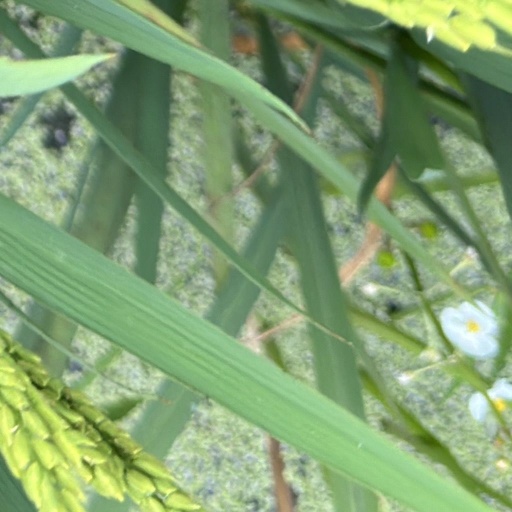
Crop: rice